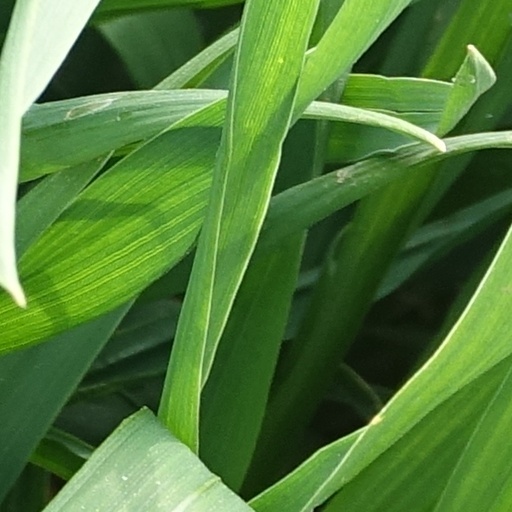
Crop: wheat